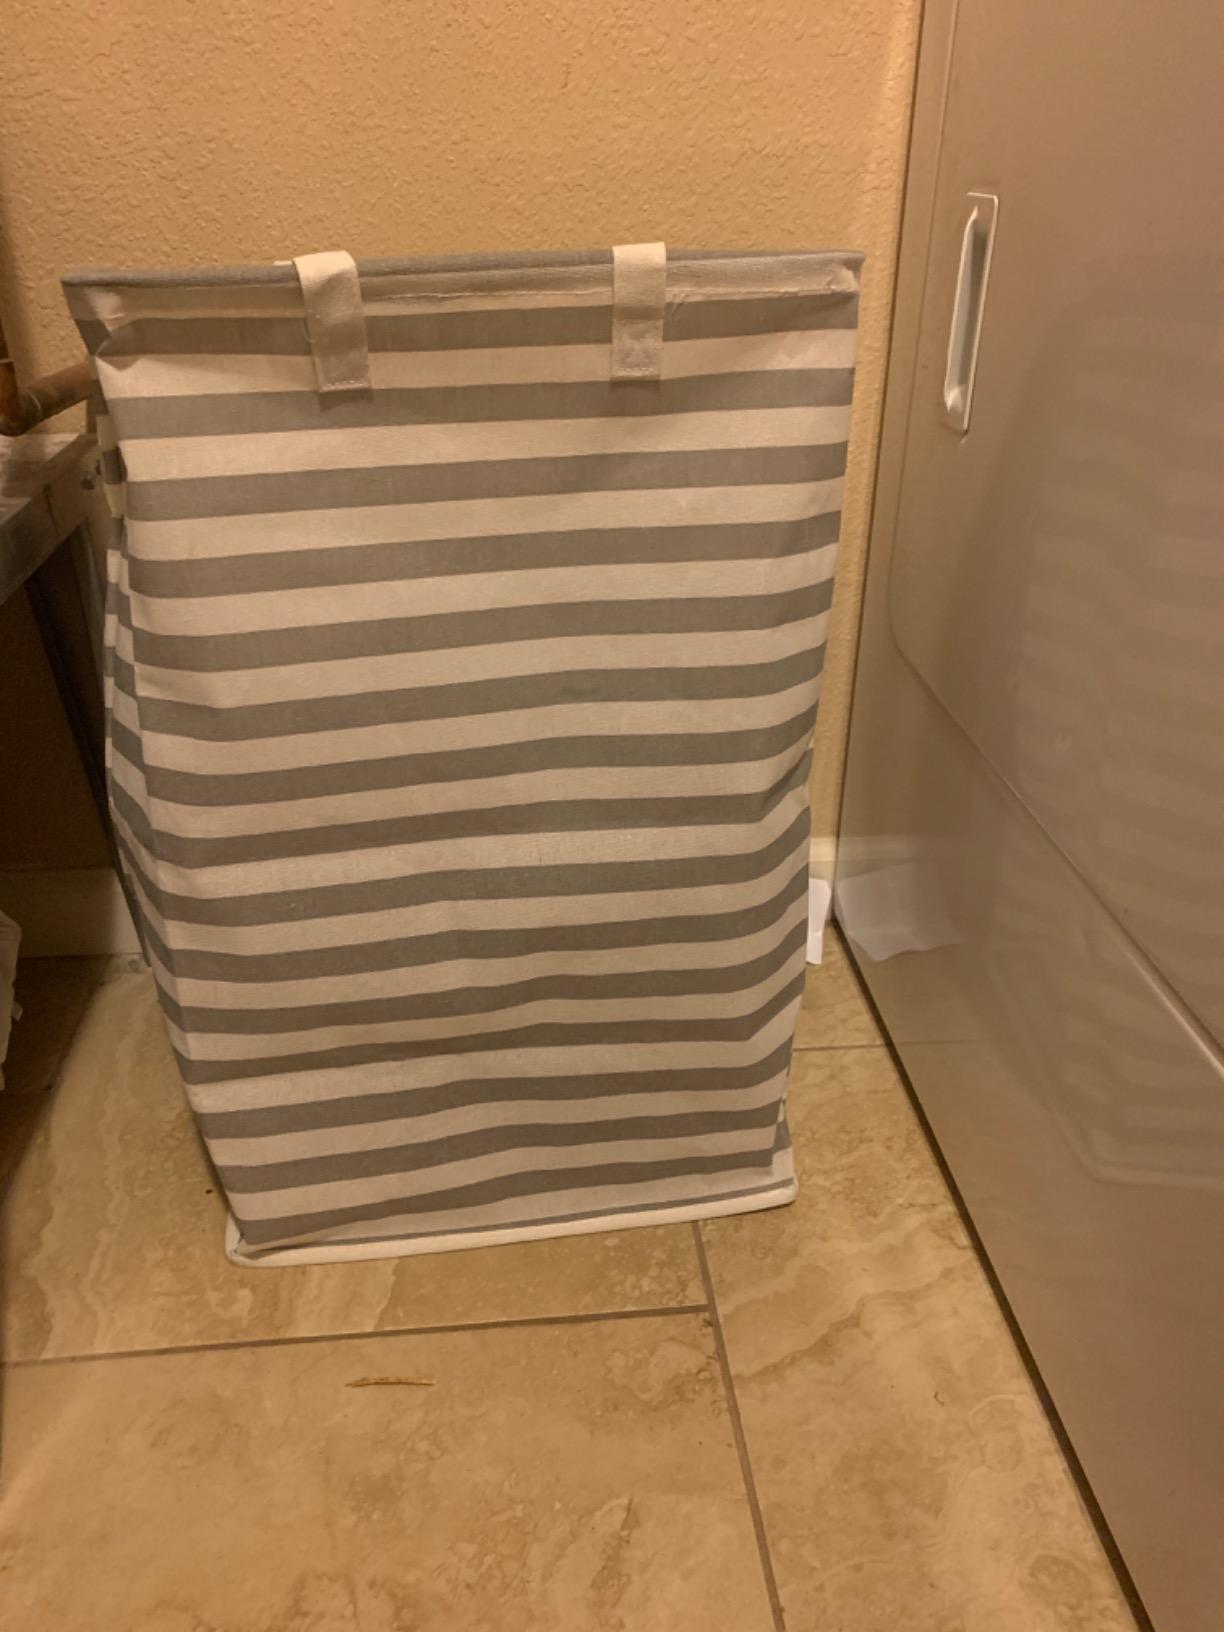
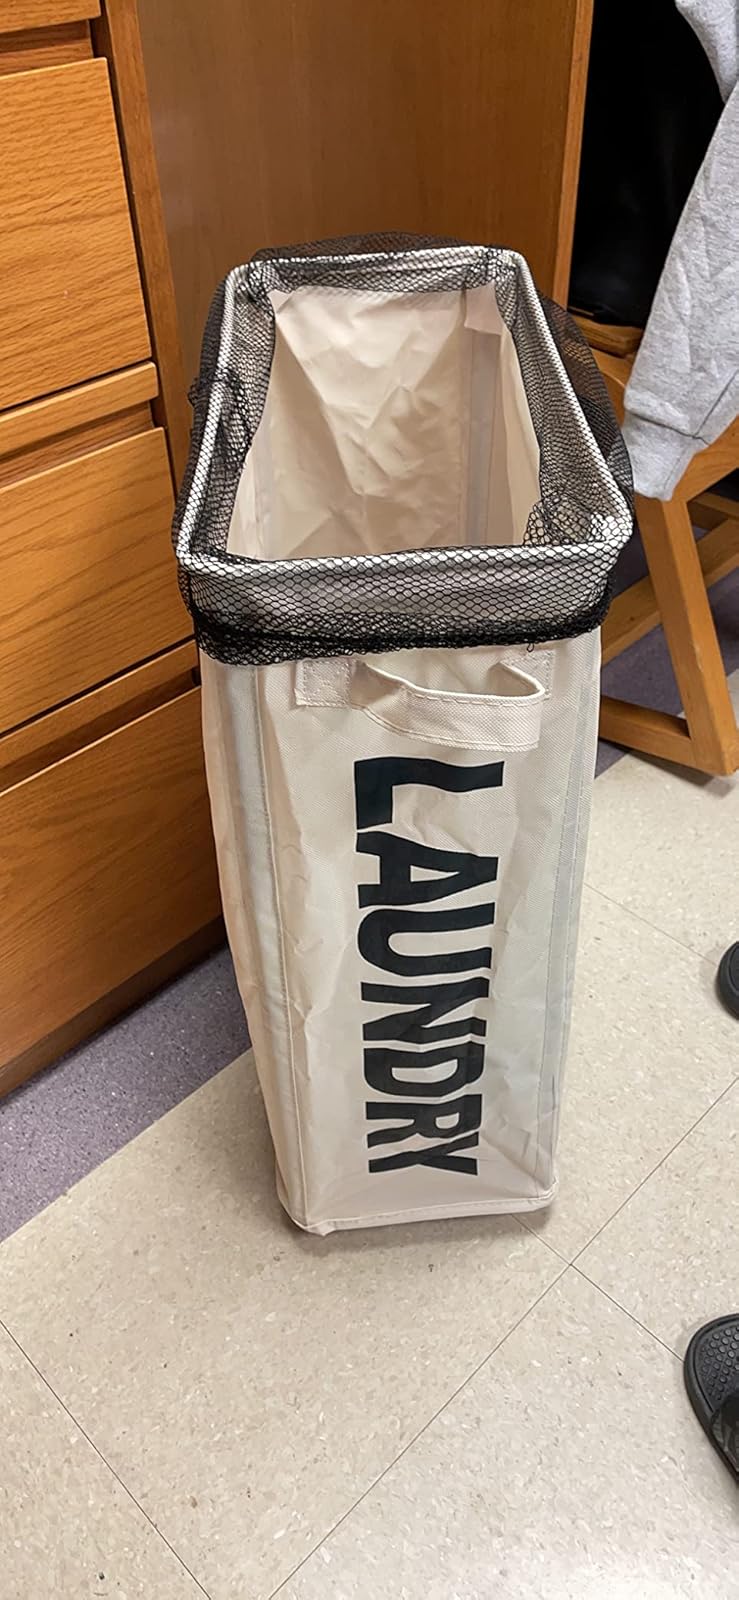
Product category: items_hamper
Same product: no